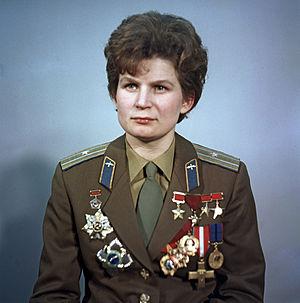
Valentina Tereshkova, Russian cosmonaute, première femme dans l'espace. Italiano: la cosmonauta sovietica Valentina Tereškova, prima donna nello spazio, eroina dell'URSS. Русский: «Валентина Терешкова». Валентина Терешкова - летчик-космонавт, первая женщина-космонавт Земли, Герой Советского Союза. Россия, Москва.
Valentina Vladimirovna Terechkova est la première femme à effectuer un vol dans l'espace. C'est une pionnière de la conquête spatiale. Elle reste encore aujourd'hui, la seule femme à avoir effectué un vol solitaire en orbite. Seule à bord de son vaisseau spatial Vostok 6 qui décolle le 16 juin 1963 du cosmodrome de Baïkonour, elle passe près de trois jours en orbite basse dans le cadre d'un vol conjoint avec Valeri Bykovski lancé de son côté à bord du vaisseau Vostok 5 deux jours auparavant.
Ceci est une liste des femmes reconnues Héros de l'Union soviétique.
Le Cycle de Krebs est découvert par le biologiste Hans Adolf Krebs.
L’exploration de l’espace, parfois appelée conquête de l’espace consiste en l'exploration physique de l'espace, c'est-à-dire de tous les objets extérieurs à la Terre. L’exploration du système solaire en constitue la première étape, un des événements majeurs de la seconde partie du XXᵉ siècle sur le plan scientifique, mais aussi de façon plus large pour nos sociétés, par l'expansion prodigieuse de cette nouvelle frontière. Une colonisation de l'espace pourrait en effet apparaître comme l'aboutissement à très long terme.